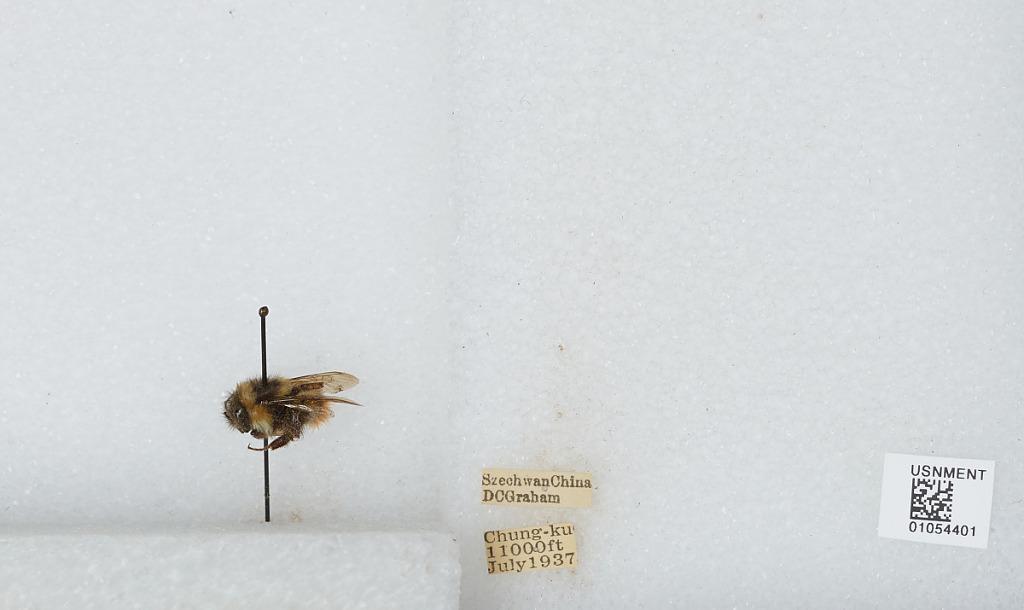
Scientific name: Bombus sp.
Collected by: D. Graham
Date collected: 1937-7-
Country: China
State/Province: Sichaun
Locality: Chung-ku